Tinco Martinus Lycklama à Nijeholt

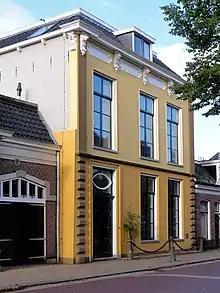
Eysingahuis, Hoofdstraat 46 at Beetsterzwaag (The Netherlands). Tinco's home between 1868 and 1872 housed the first 'Lycklama Museum'.

Tinco Lycklama moves into the Eysingahuis of which he had become the sole proprietor in 1868. He transforms the house to accommodate not only himself and his staff but also the collection of objects he brought back from his travels. In fact, a substantial part of the house becomes a genuine museum. As many objects had stayed behind in the Middle East but had started to arrive in Beetsterzwaag, the museum was expanding by the week. In 1870, he recruited a private secretary, the Frenchman Ernest Massenot, whose mission consisted of building a descriptive inventory of the collection. By the end of 1871, they published a first (incomplete) catalogue.